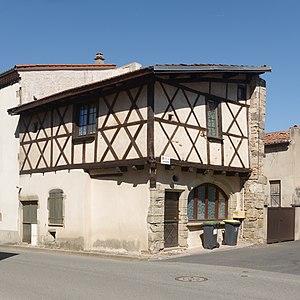
Maison à pans de bois datée de 1571, inscrite aux Monuments historiques (façades et toiture sur rue). Grande Rue de Beauregard-l'Évêque, dans le Puy-de-Dôme.
Cet article recense une partie des monuments historiques du Puy-de-Dôme, en France.
Beauregard-l'Évêque est une commune française située dans le département du Puy-de-Dôme, en région Auvergne-Rhône-Alpes.